Trujillo Alto, Puerto Rico

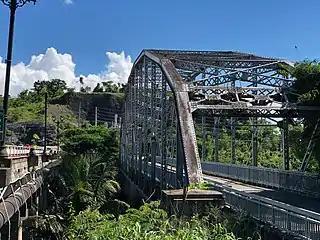
Historic steel bridge in Trujillo Alto on the PR-181

Like all municipalities of Puerto Rico, Trujillo Alto is subdivided into barrios. The municipal buildings, central square and large Catholic church are located in a barrio referred to as .